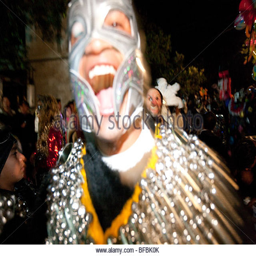
a performer in a mask participating festival